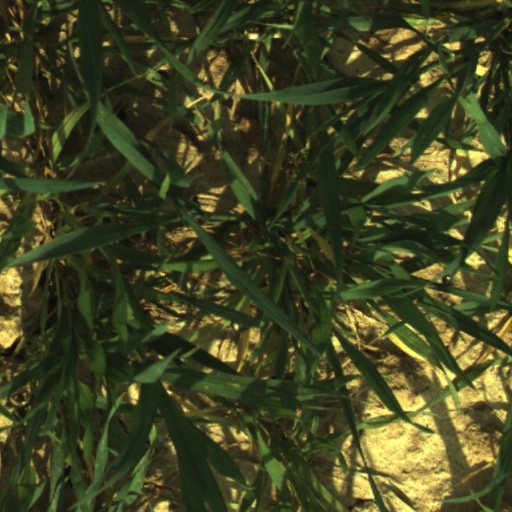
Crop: wheat